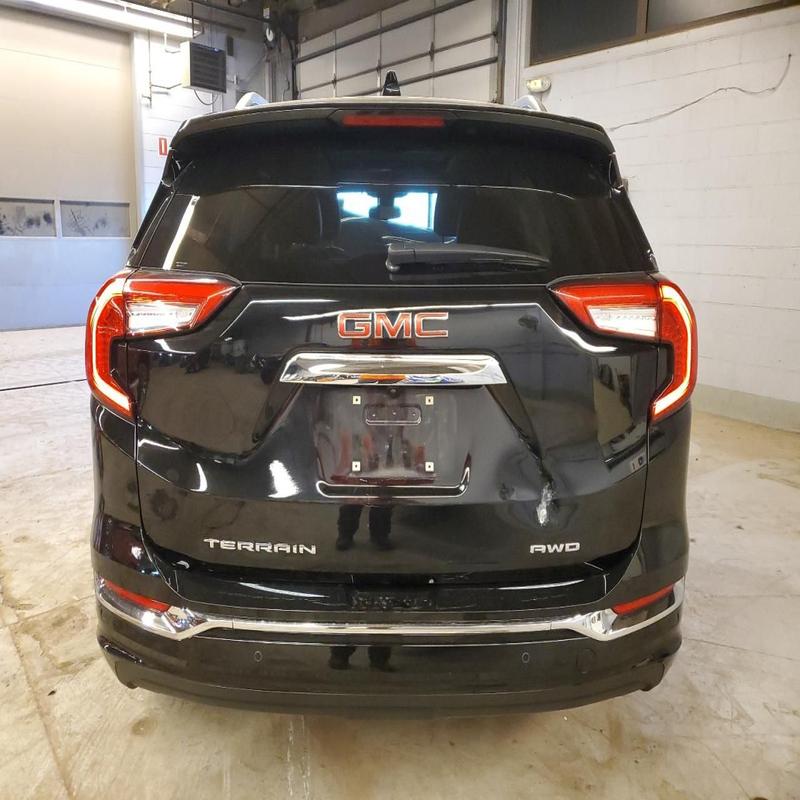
Aucun dommage détecté.
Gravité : aucun